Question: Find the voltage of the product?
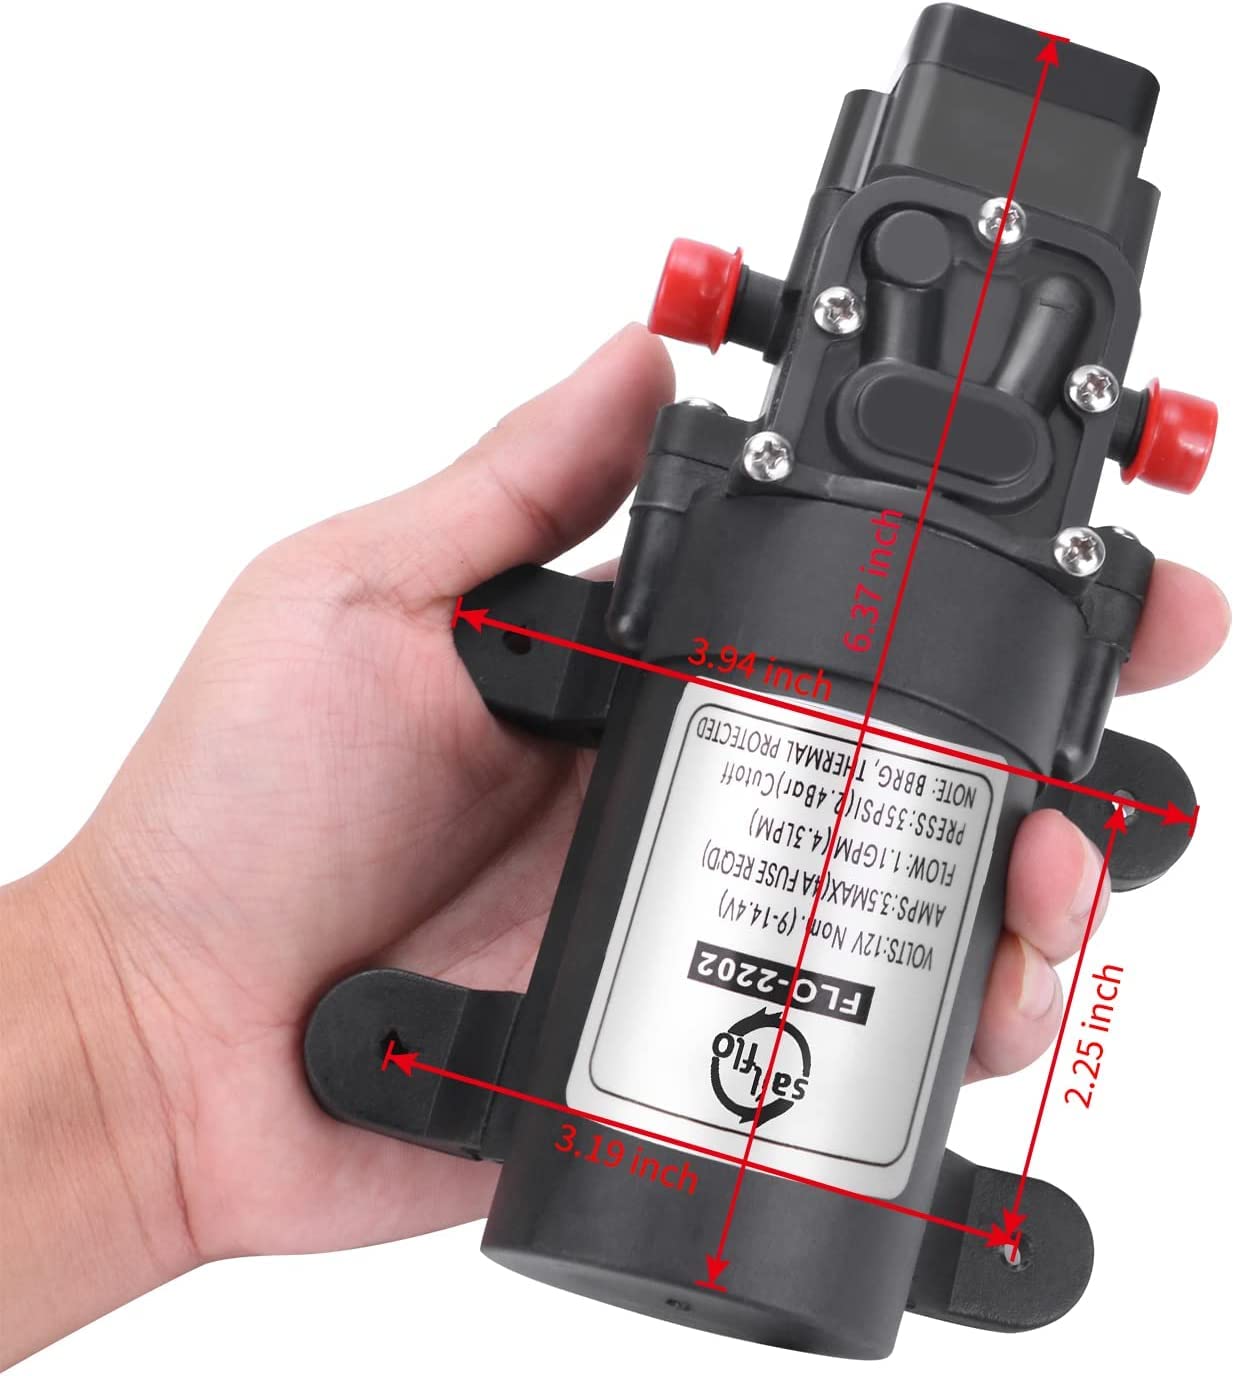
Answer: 12.0 volt